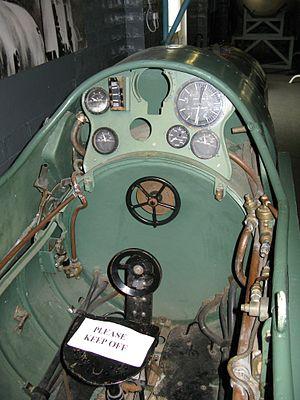
L' Olterra était un navire-citerne utilisé pendant la Seconde Guerre mondiale par la Regia Marina dans certaines opérations de la Xe Flottiglia MAS contre la base navale britannique de Gibraltar pendant la campagne de la Méditerranée.